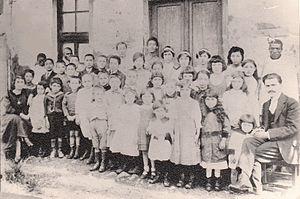
Les Arméniens en Éthiopie forment une petite communauté principalement basée à Addis-Abeba. Il existe d'anciennes relations entre l'Éthiopie et l'Arménie, en particulier du fait de la présence dans les deux pays d'une église orthodoxe monophysite. Ainsi, le moine éthiopien Ewostatewos vit en Arménie de 1337 à 1352, et les Arméniens patronnent les Éthiopiens à Jérusalem depuis sa prise par les Ottomans en 1517.